Greensboro, North Carolina

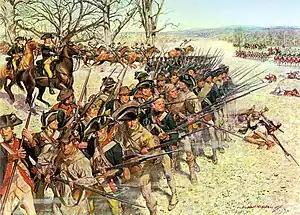
The Battle of Guilford Courthouse

Greensboro was established near the geographic center of Guilford County, on land that was "an unbroken forest with thick undergrowth of huckleberry bushes, that bore a finely flavored fruit." Property for the future village was purchased from the Saura for $98. Three north–south streets (Greene, Elm, Davie) were laid out intersecting with three east–west streets, Gaston, Market, and Sycamore. The courthouse was built at the center of the intersection of Elm and Market streets. By 1821, the town was home to 369 residents.